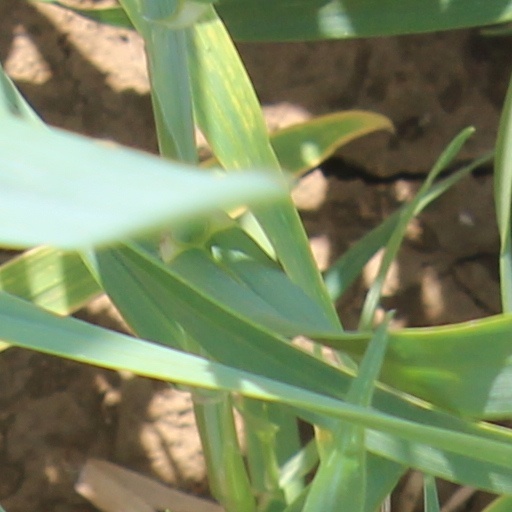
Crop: wheat